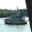
Label: ship